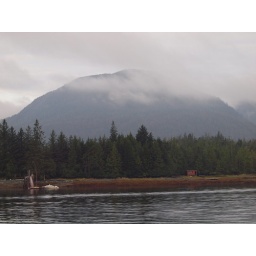
A mountain looms over a small boat docked at an improbable-looking dock.